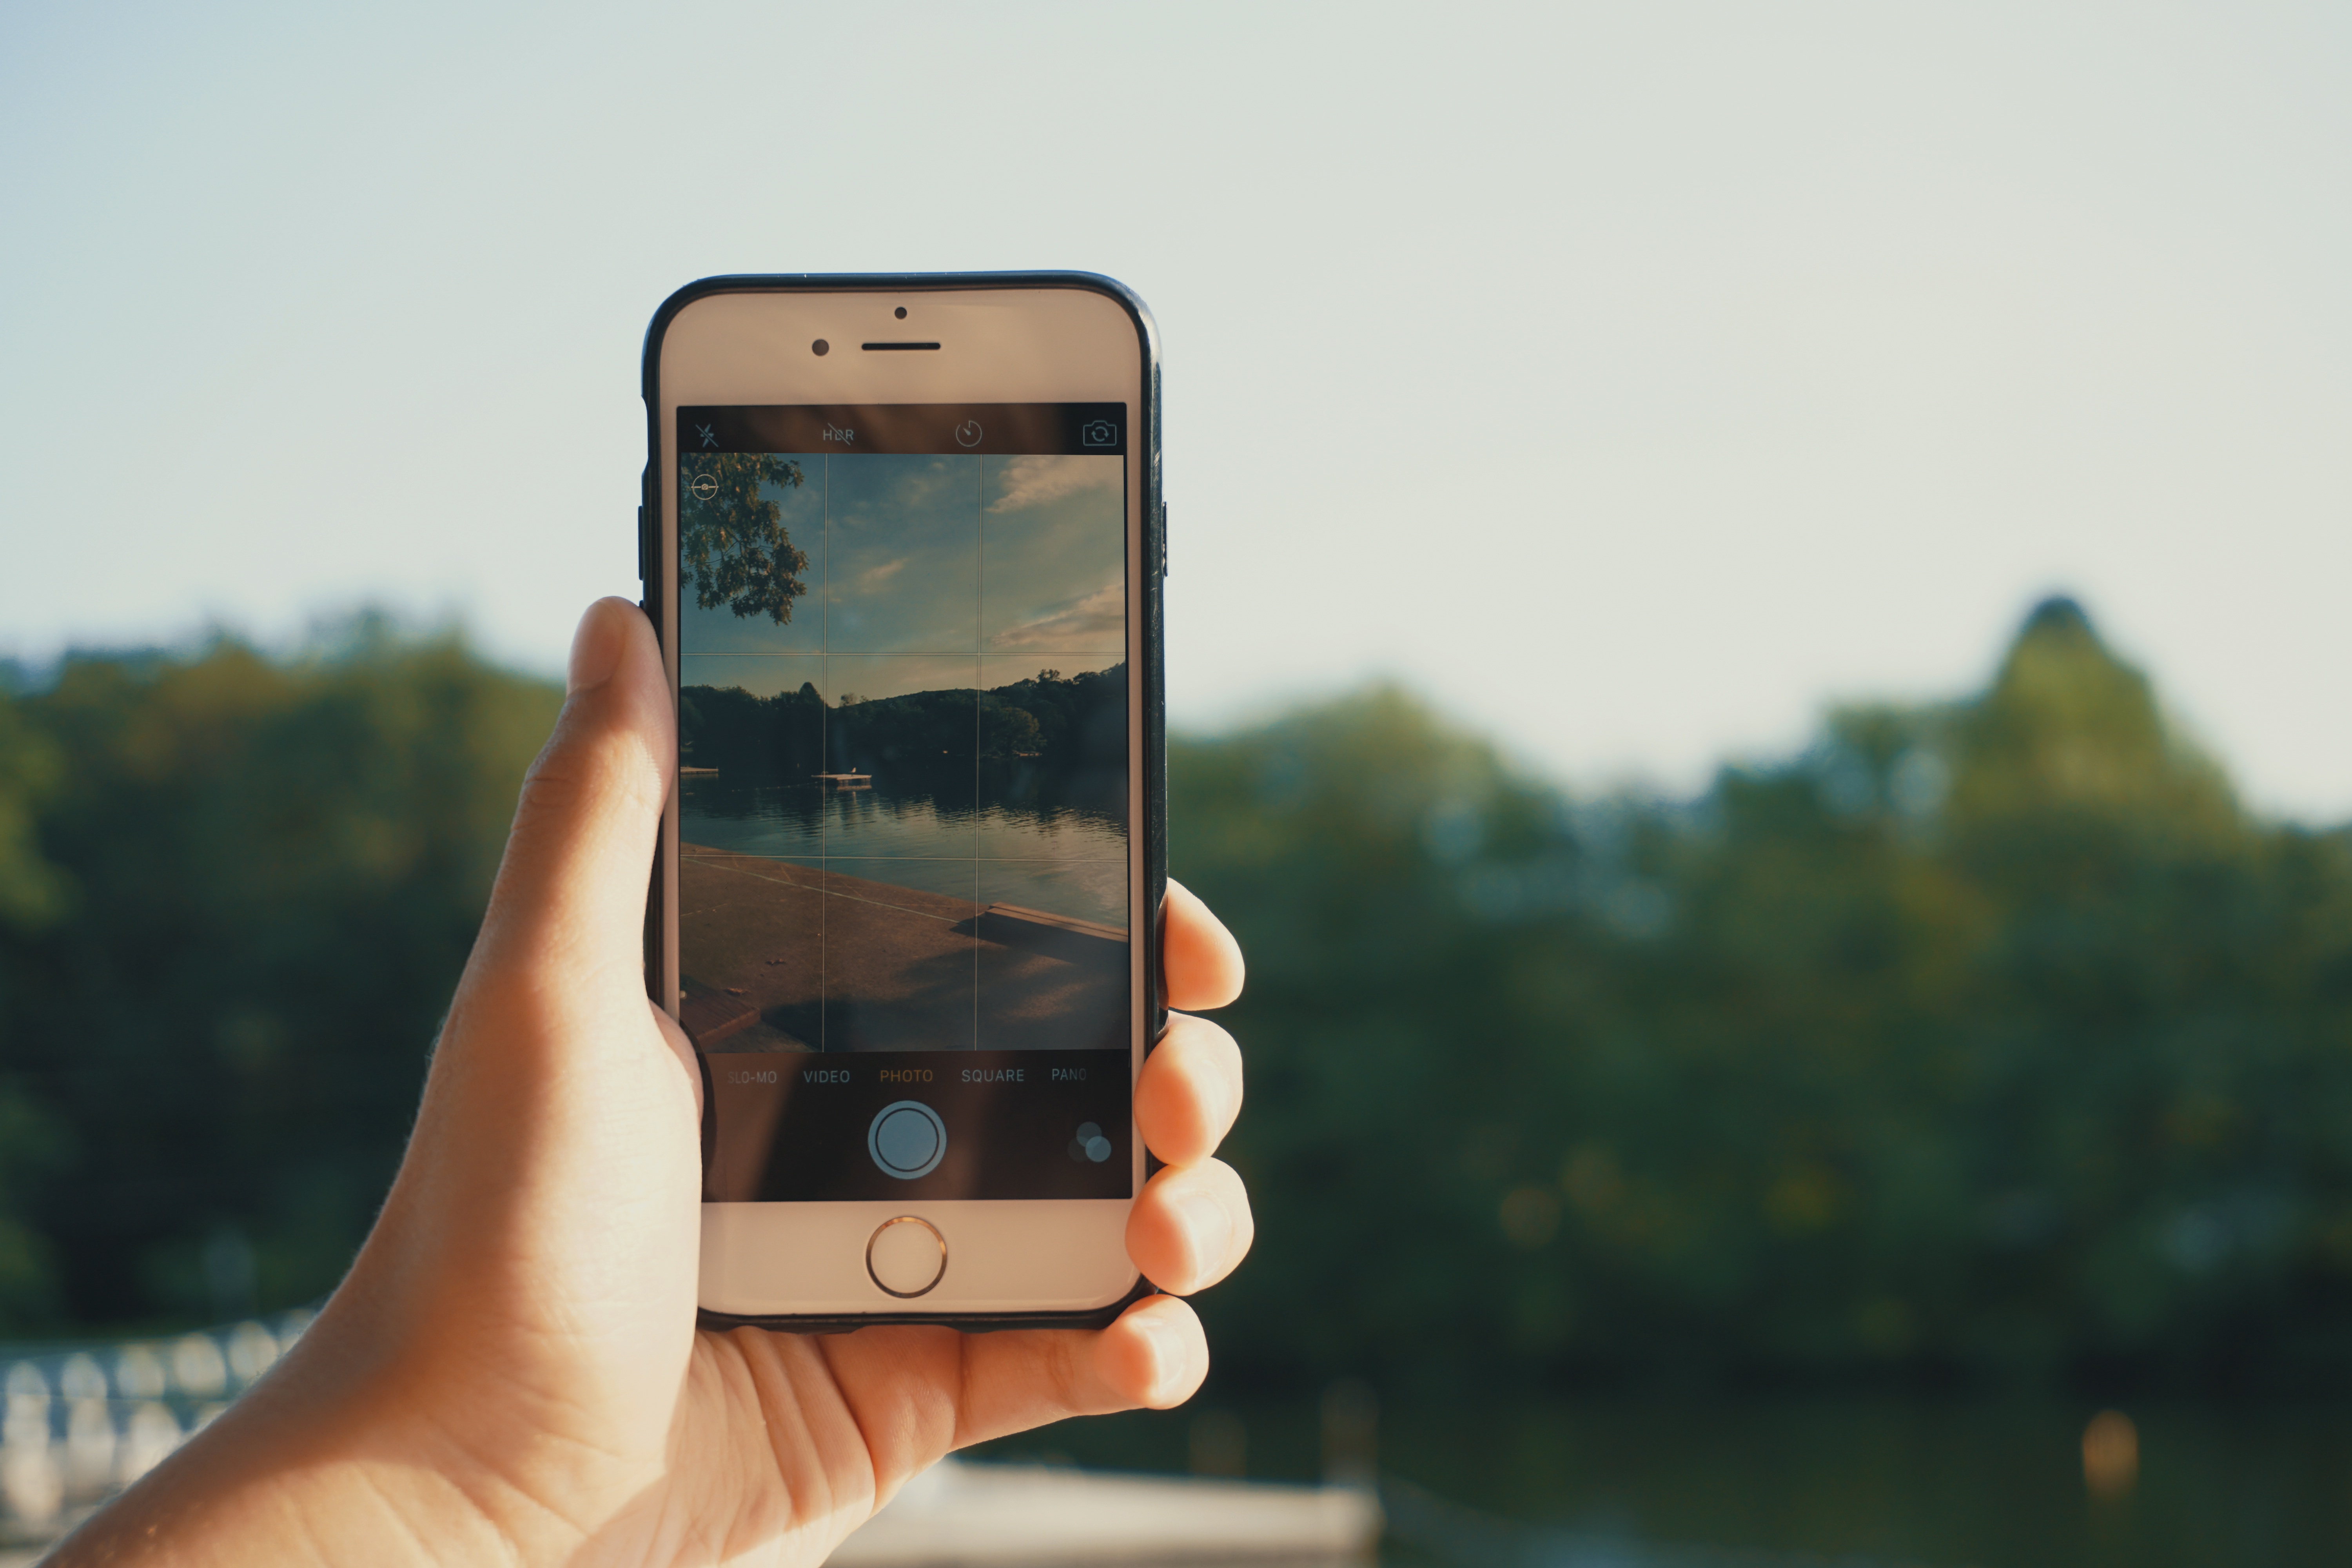
smartphone, hand, technology, photography, driving, green, color, telephone, gadget, mobile phone, screenshot, portable communications device, communication device